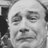
Emotion: sad